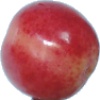
Label: Cherry Rainier 1